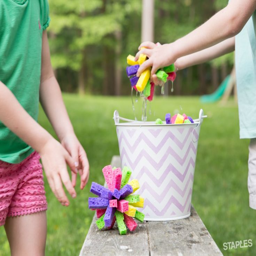
school may be in session , but you can still make the most of summer - weather weekends .